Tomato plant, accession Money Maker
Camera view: horizontal (90 deg, fisheye); turntable rotation: 240 degrees
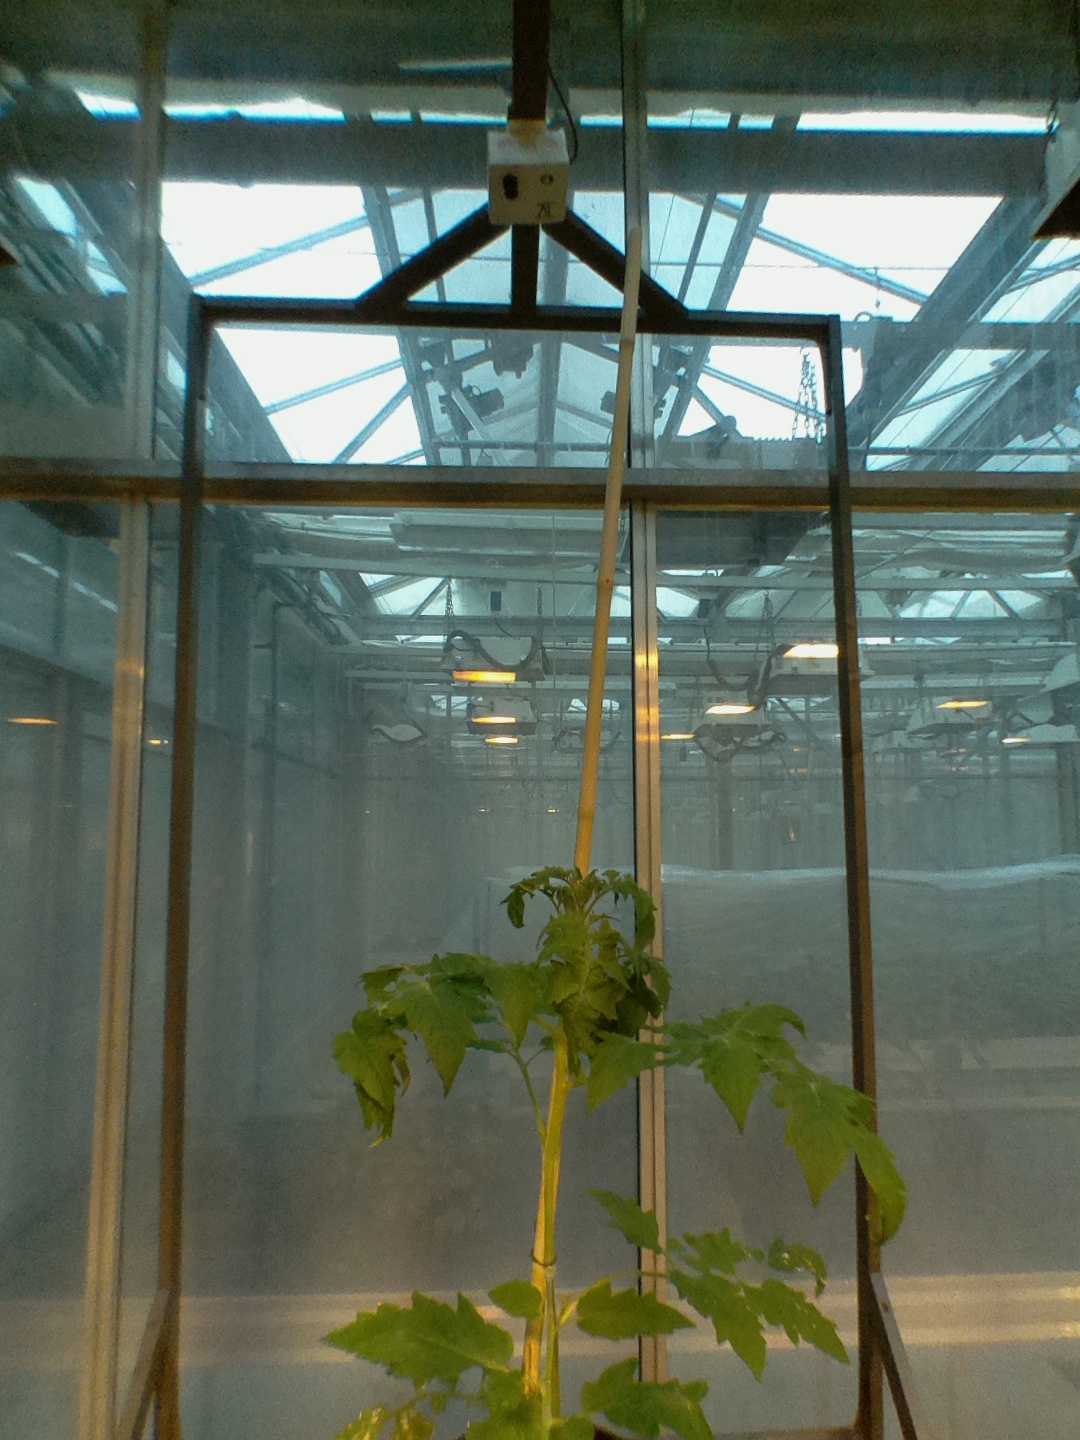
BBCH growth stage 54: 4 inflorescences visible